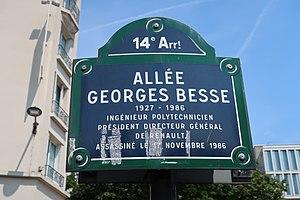
Plaque de l'allée Georges-Besse, comprise dans le boulevard Edgar-Quinet (Paris, 14e).
Georges Besse, né le 25 décembre 1927 à Clermont-Ferrand et mort assassiné le 17 novembre 1986 à Paris, est un industriel français. Il a dirigé plusieurs grandes entreprises françaises contrôlées par l'État. Son assassinat est le fait de l'organisation terroriste d'extrême gauche Action directe.